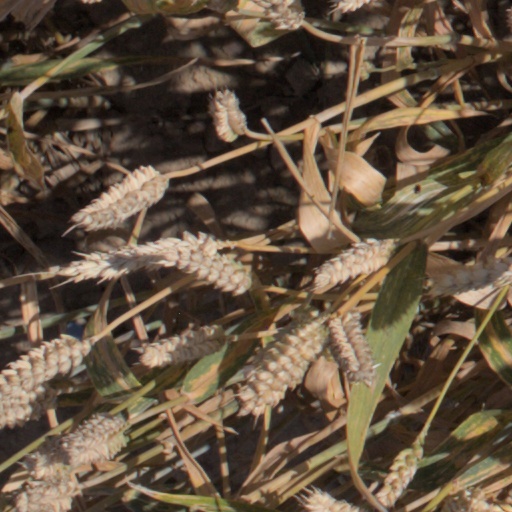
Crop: wheat